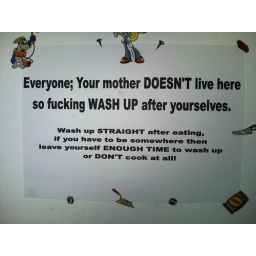
sign i saw in a mates shared house